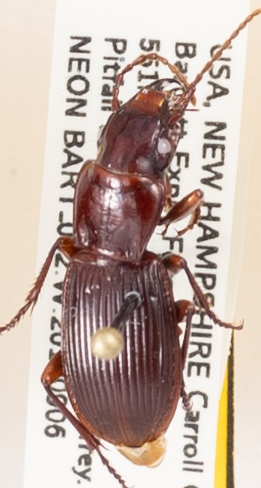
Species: Pterostichus rostratus
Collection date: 2018-09-06 04:00:00
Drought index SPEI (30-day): -0.692
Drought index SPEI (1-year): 0.158
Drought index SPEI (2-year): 0.47